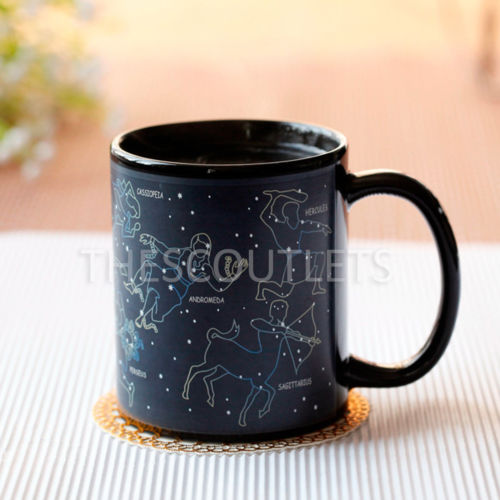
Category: mug